Nabakalebara 2015

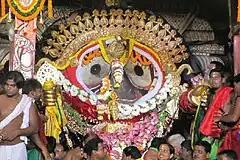
Suna Besha or golden attire of Lord Jagannath.

The Sunabesa or Suna Besha is an event that is held on the third day of the Rathayatra when the deities reach the Singhdwar they will be seen decorated with golden ornaments. This was held on 27 July. The gold ornaments are stated to be a donation by King Kapilendra Deb. Initially, ornaments consisted of 135 designs weighing about 208 kg but now only 20-30 designs are used to decorate the deities.